Charles Henry Brownlow

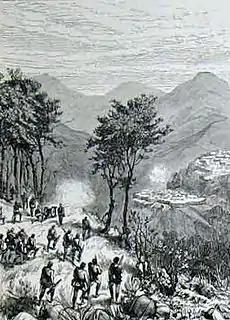
The Lushai Expedition, for which Brownlow commanded the Right (or Chittagong) Column in 1871

In 1857, in response to the Indian Mutiny, Brownlow was asked to raise an infantry regiment and formed the 8th Punjab Infantry. During the fighting he remained on the front line in command of his regiment. After taking part in the Yusafzai expedition, like other officers at the time, he obtained a commission in the British Indian Army in August 1858. Promoted to captain on 3 November 1858, he was present at the Battle of the Taku Forts in August 1860 and the subsequent occupation of Peking during the Second Opium War. He joined the Bengal Staff Corps in January 1861 and, following promotion to brevet major on 15 February 1861, he led his regiment at the Battle of Crag Piquet in November 1863 during the Ambela Campaign. He was appointed a Companion of the Order of the Bath on 5 August 1864.